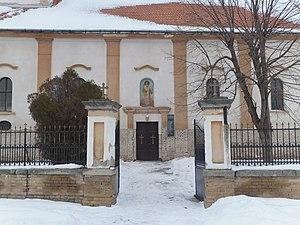
L'église Saint-Nicolas de Dobrinci est une église orthodoxe serbe située à Dobrinci, dans la province de Voïvodine, dans le district de Syrmie et dans la municipalité de Ruma en Serbie. Elle est inscrite sur la liste des monuments culturels de grande importance de la République de Serbie.